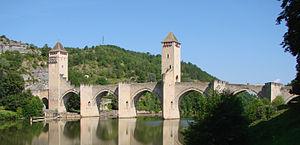
Cette liste contient les ponts présents sur la Lot. Elle est donnée de l'aval du fleuve vers son amont et précise, après chaque pont, le nom des communes qu'elle relie.
L'Occitanie est une région administrative française créée par la réforme territoriale de 2014 comportant 13 départements, et qui résulte de la fusion des anciennes régions Languedoc-Roussillon et Midi-Pyrénées. Temporairement appelée Languedoc-Roussillon-Midi-Pyrénées, le nom « Occitanie » est officiel depuis le 28 septembre 2016 et effectif depuis le 30 septembre 2016. S'il est sous-titré « Pyrénées-Méditerranée » par le conseil régional, ce sous-titre n'apparaît pas dans le Journal officiel de la République française. Le conseil régional est présidée par Carole Delga depuis le 4 janvier 2016, et son chef-lieu est Toulouse.